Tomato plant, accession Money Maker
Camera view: bottom (45 deg); turntable rotation: 120 degrees
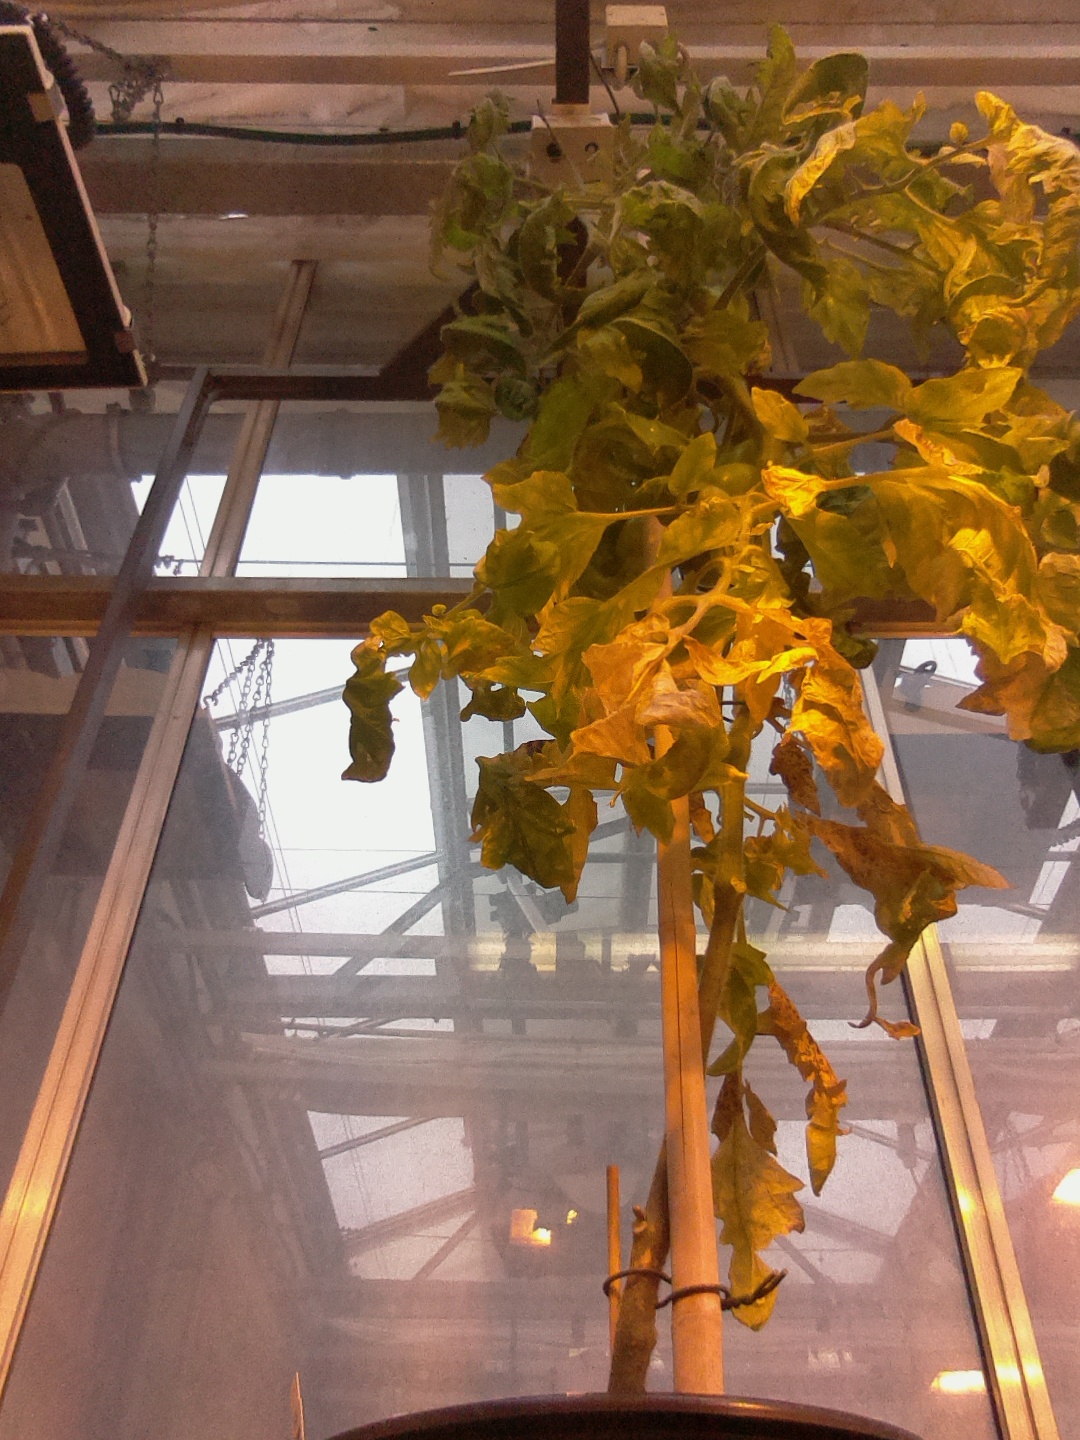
BBCH growth stage 79: 90% -100% of final fruit size